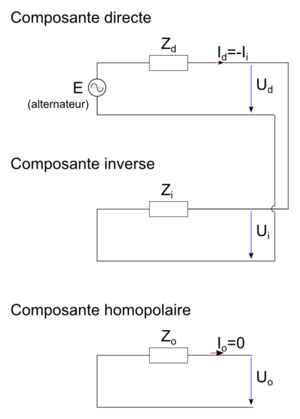
Calcul du courant de court-circuit en cas de défaut biphasé isolé en utilisant la méthode des composantes symétriques.
Le courant de court-circuit, noté Icc, d'un dipôle est le courant qui le traverserait si ses bornes étaient reliées par un conducteur parfait de résistance nulle. Le courant de court-circuit d'un générateur de tension parfait est infini. En pratique cette valeur est finie, limitée par les impédances internes du générateur de tension, des divers tronçons de ligne et des composants placés sur le trajet de ce courant.